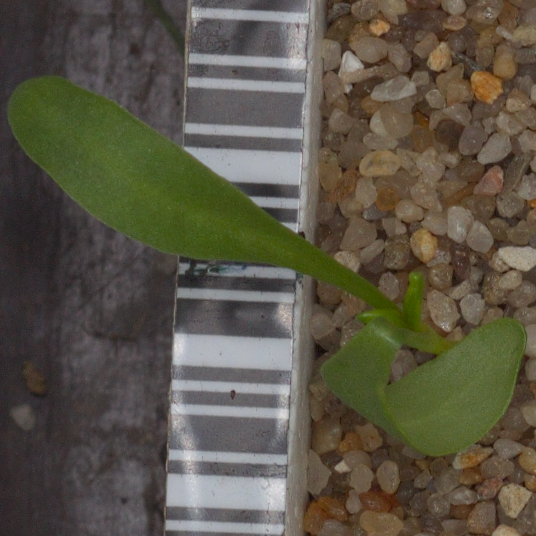
Label: sugar_beet